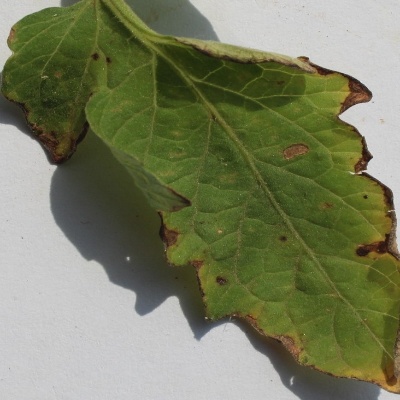
Crop: Tomato
Condition: leaf blight